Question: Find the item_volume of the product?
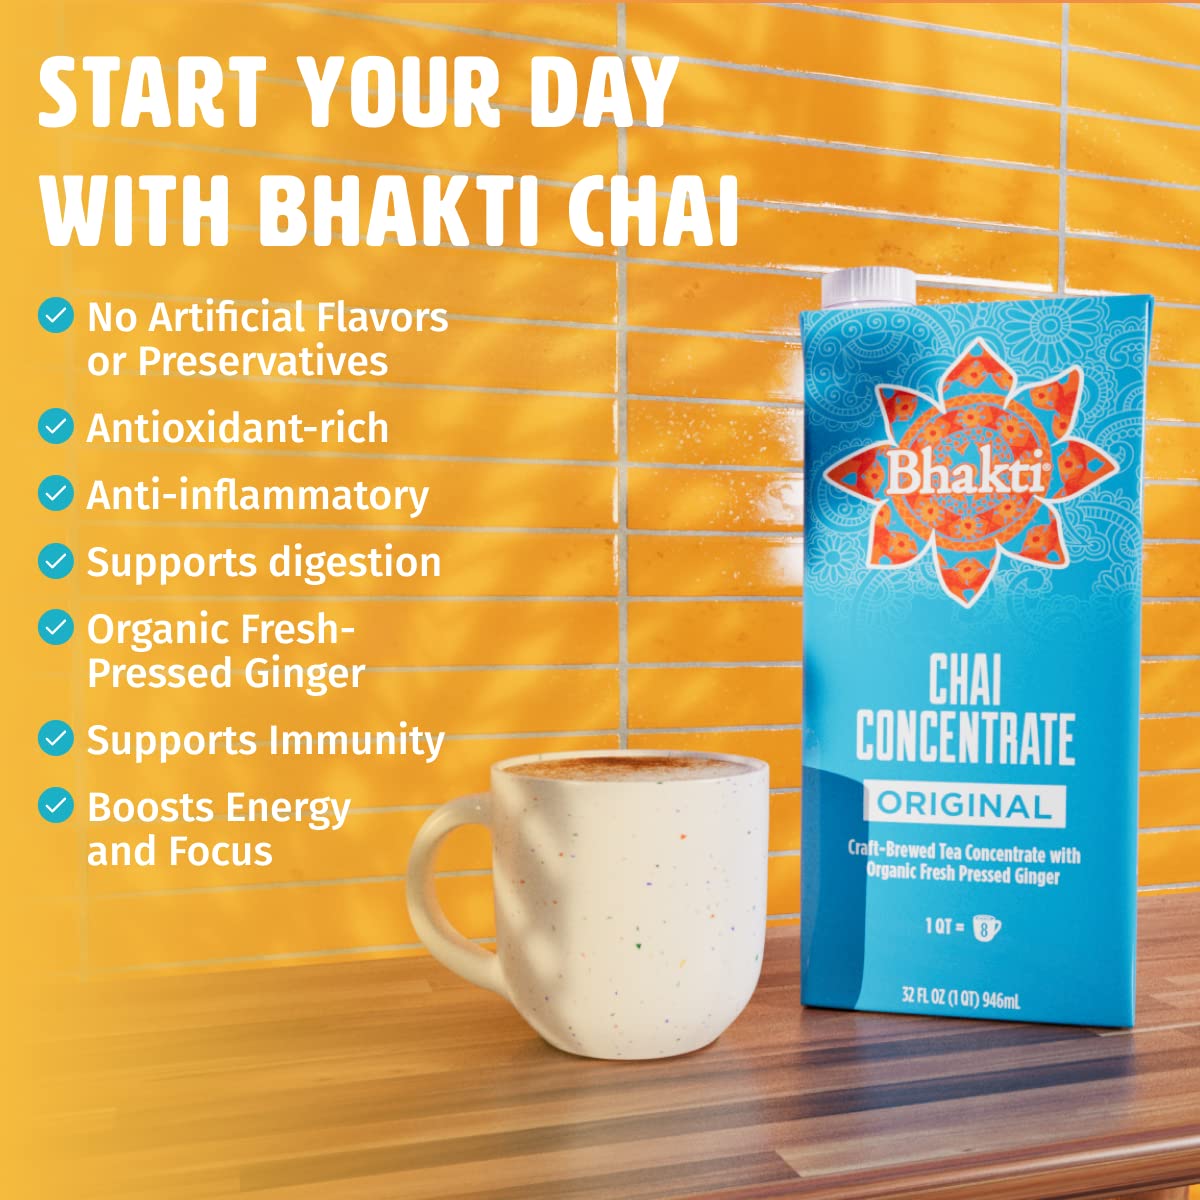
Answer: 32.0 fluid ounce